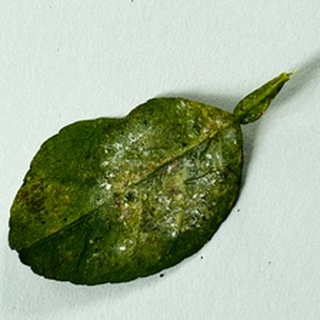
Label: lemon_bacterial_blight